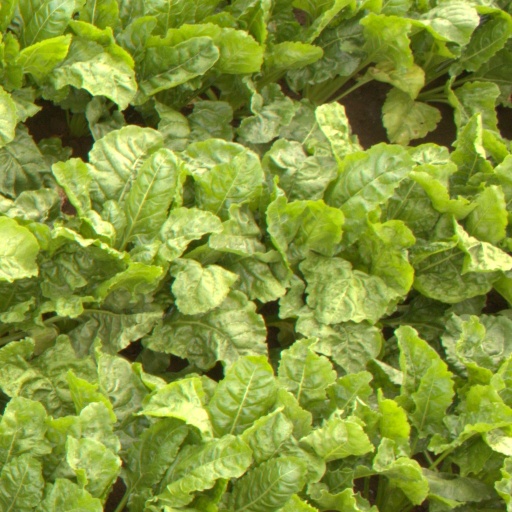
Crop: sugar beet